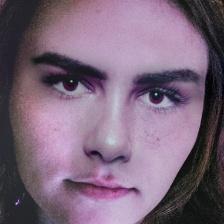
Label: faces